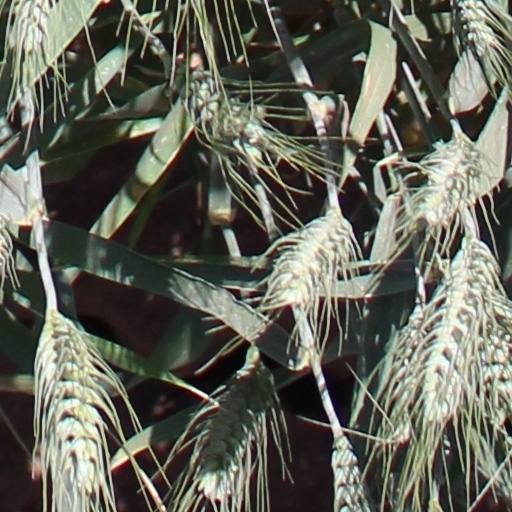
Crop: wheat